Louis-René Levassor de Latouche Tréville

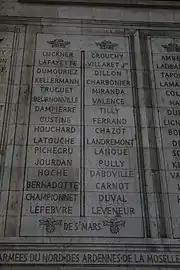
LATOUCHE inscribed on the Arc de Triomphe (left column, 10th from top)

Latouche-Tréville was made a vice-admiral in December 1803. Returned to France, he was appointed general inspector of the coasts of the Mediterranean, before taking command of the fleet of Toulon, with his flag on the brand-new 80-gun "Bucentaure". At the time, the squadron counted only seven ships of the line and four frigates, and discipline was much weakened; in particular, Navy officers slept aboard their ships only when forced to do so by their duty. Latouche-Tréville made a point to live on his ship, and morale quickly improved under his example and leadership.